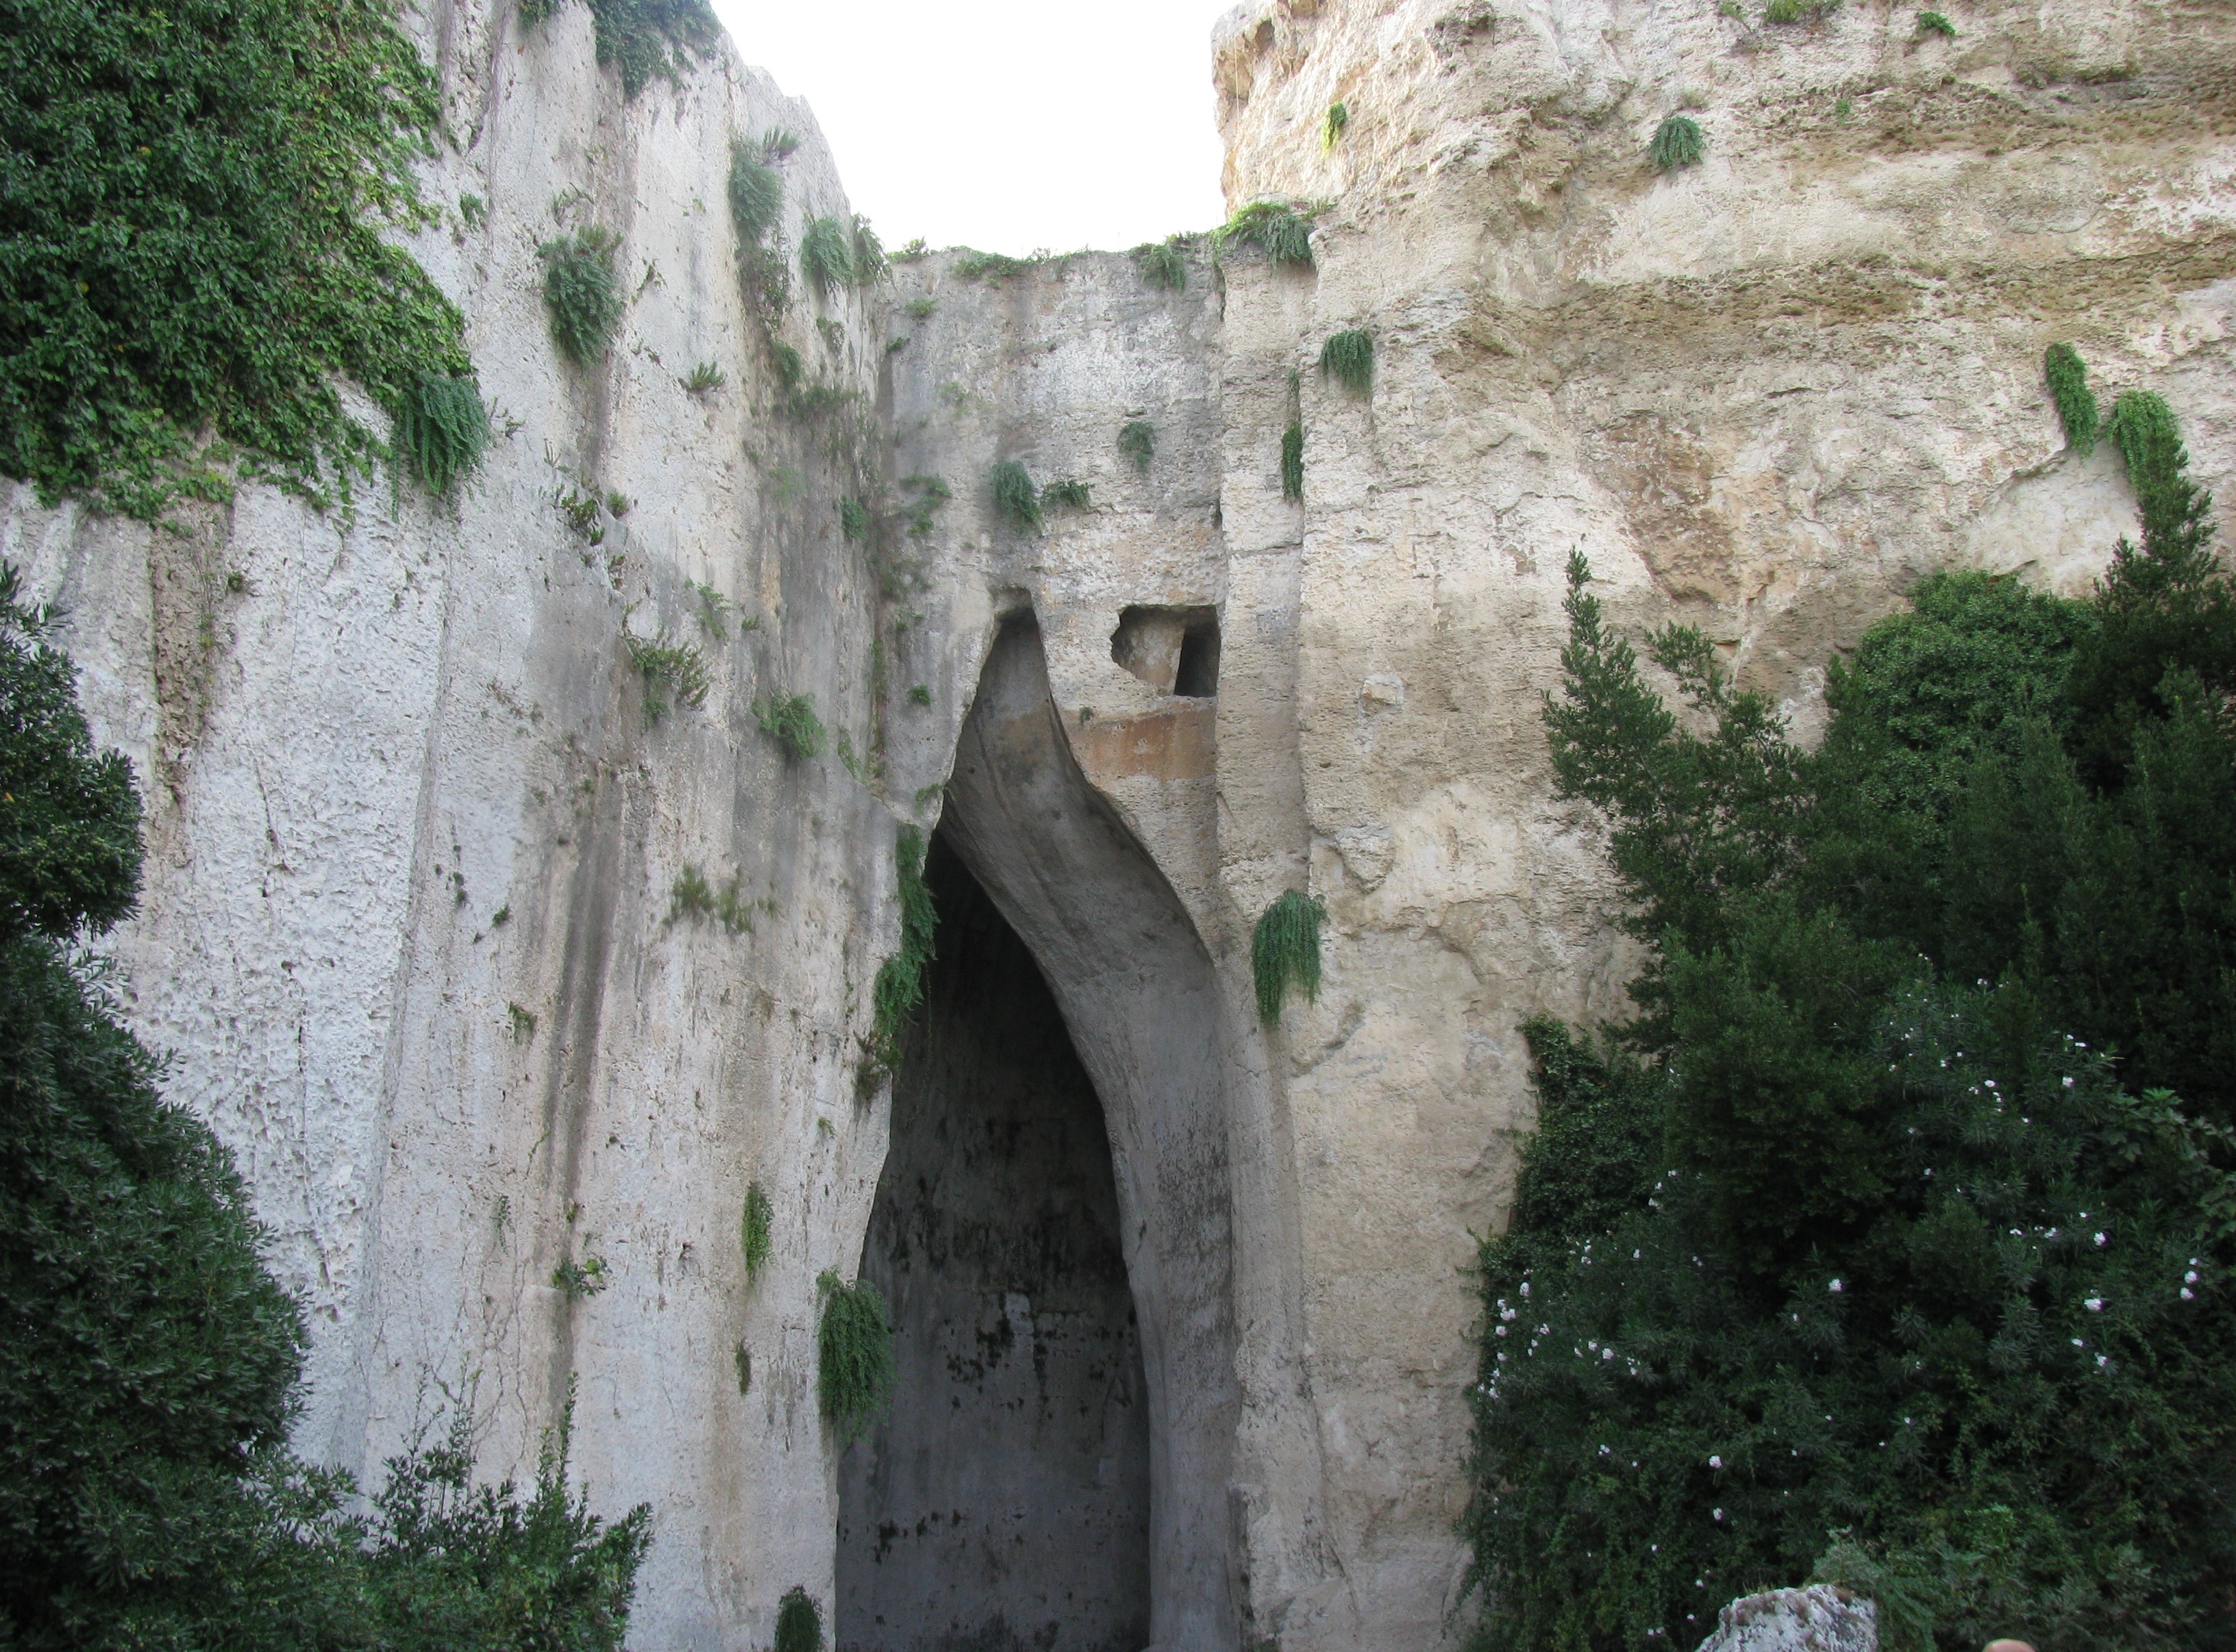
rock, hiking, wall, travel, formation, cliff, hike, holiday, gorge, fortification, terrain, waterway, ruins, monastery, ancient history